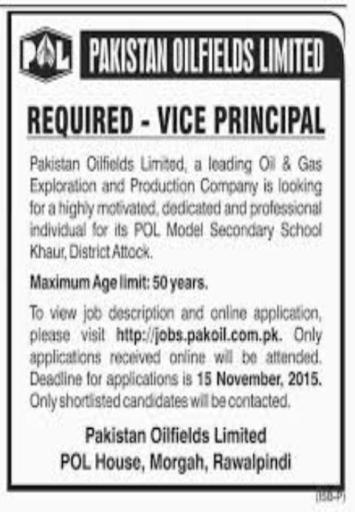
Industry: Transportation